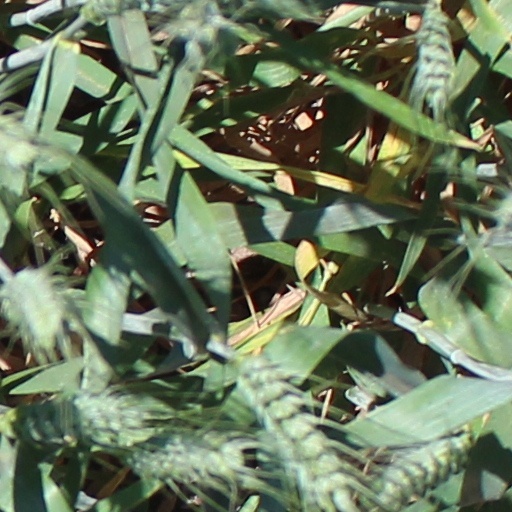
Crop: wheat